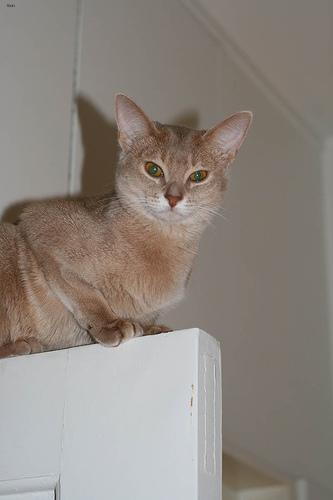
Breed: Abyssinian